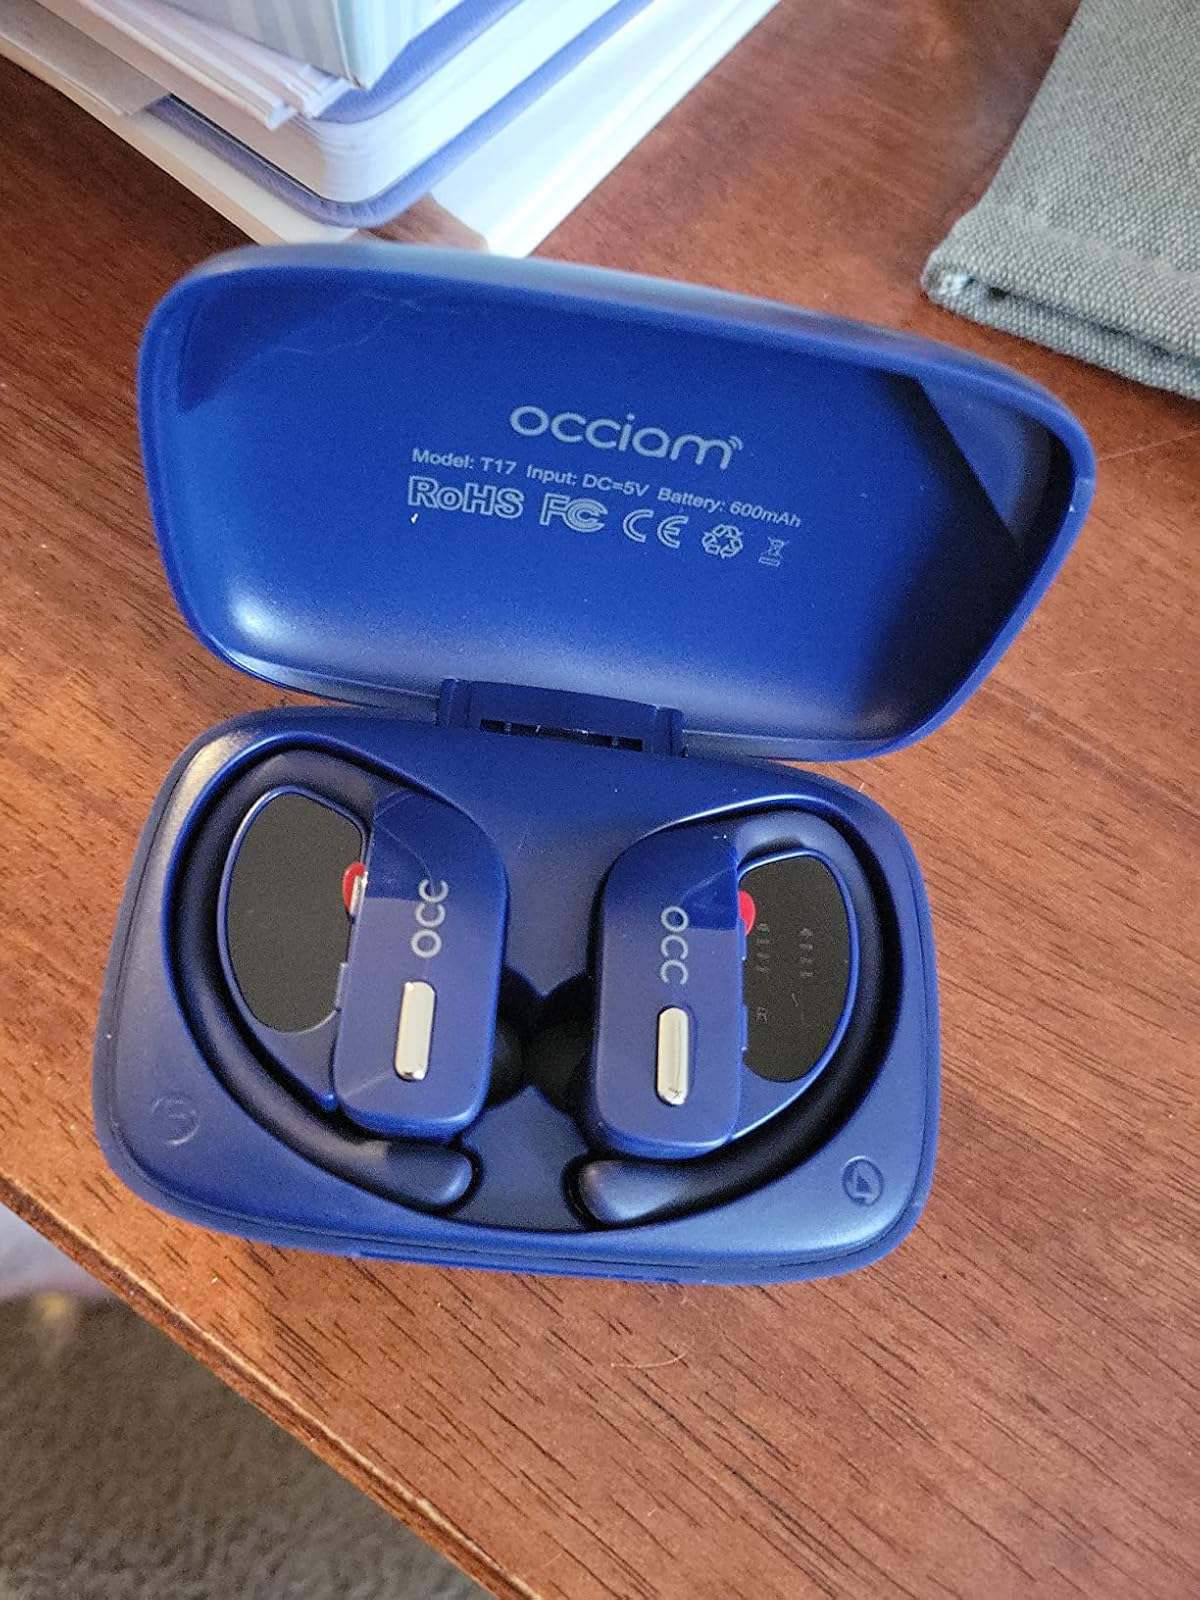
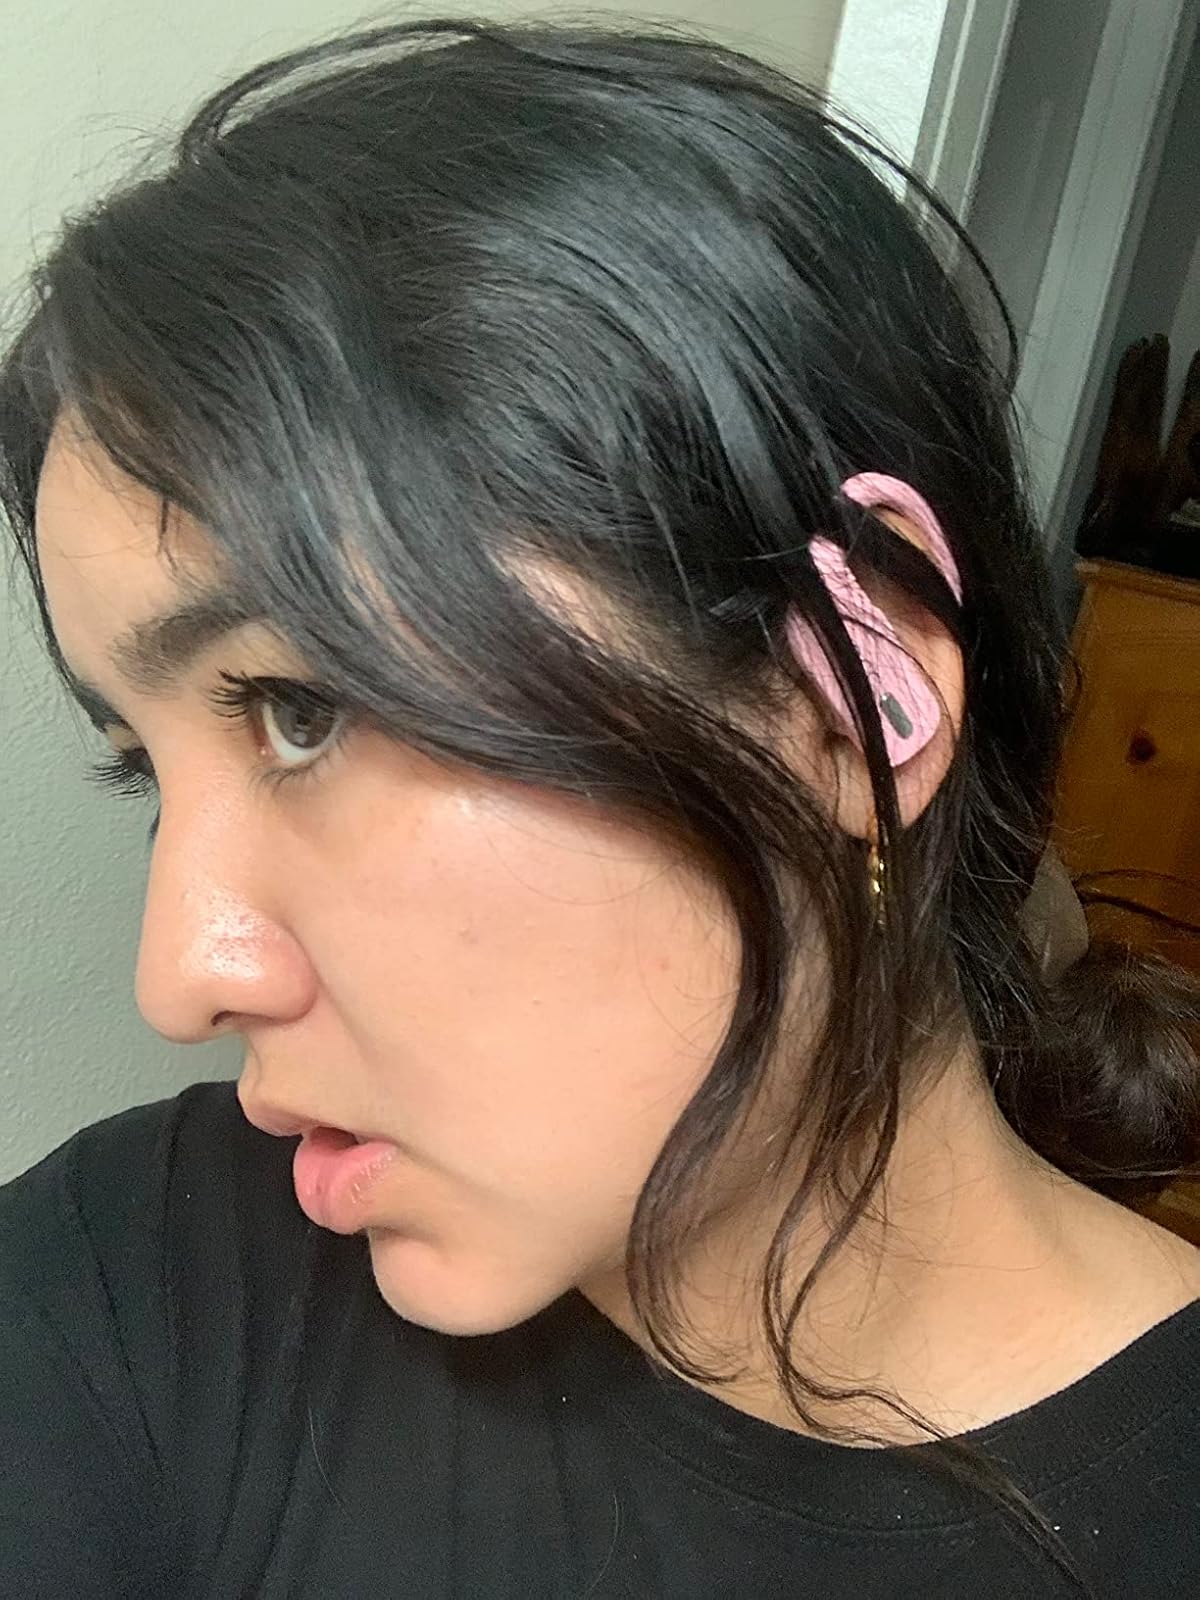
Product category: earbuds
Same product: no